COVID-19 pandemic in Cambodia

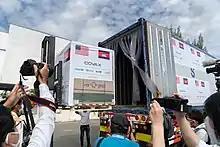
The US delivers Janssen COVID-19 vaccines to Cambodia as part of the COVAX program in 2021

China provided major assistance to the Hun Sen government's vaccination campaign. As of early November 2021, China had sent more than 35 million vaccines to Cambodia. China provided many of them free of charge. Vaccines provided by China accounted for more than 90% of total vaccines provided to Cambodia from other countries. China also provided other health care supplies as well as medical professionals to Cambodia during the pandemic. In part thanks to Chinese contributions, Cambodia had the second-highest vaccination rate in Southeast Asia, despite having the second lowest per capita GDP in the region.